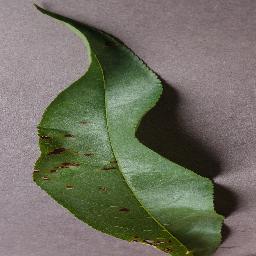
Label: Peach___Bacterial_spot